Basildon Park

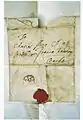

Basildon Park is a country house situated 2 miles (3 kilometres) south of Goring-on-Thames and Streatley in Berkshire, between the villages of Upper Basildon and Lower Basildon. It is owned by the National Trust and is a Grade I listed building. The house was built between 1776 and 1783 for Sir Francis Sykes and designed by John Carr in the Palladian style at a time when Palladianism was giving way to the newly fashionable neoclassicism. Thus, the interiors are in a neoclassical "Adamesque" style.